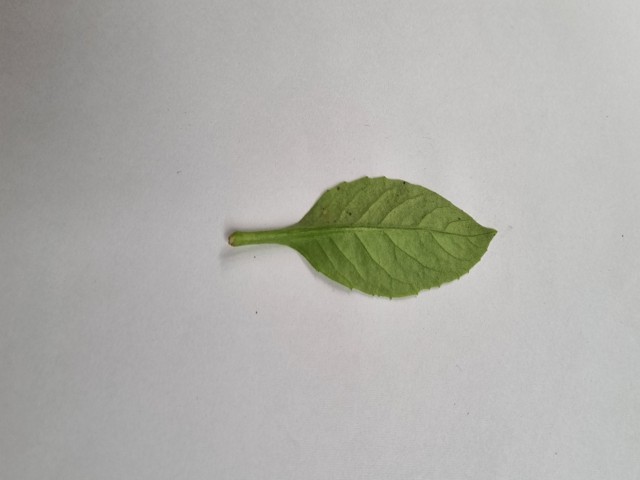
Plant: gainura